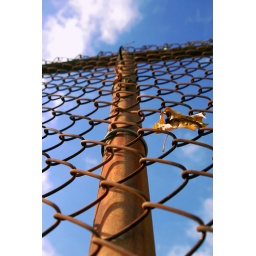
Rusty fence against blue sky